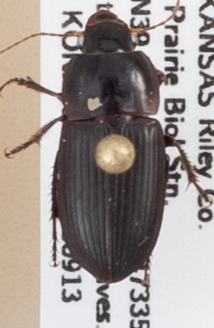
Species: Anisodactylus opaculus
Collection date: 2018-09-13
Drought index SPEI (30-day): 1.69
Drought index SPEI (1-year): -0.9
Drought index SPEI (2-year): -0.922